The Doll (1919 film)

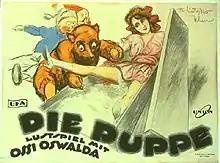
Theatrical poster to "The Doll" (1919)

The Doll is a 1919 German romantic fantasy comedy film directed by Ernst Lubitsch. The film is based on the operetta "La poupée" by Edmond Audran (1896) and a line of influence back through the Léo Delibes ballet "Coppélia" (1870) and ultimately to E. T. A. Hoffmann's short story "Der Sandmann" (1816).